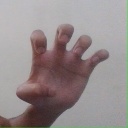
अक्षर: झ